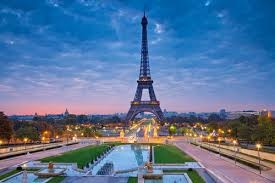
Landmark: Eiffel Tower